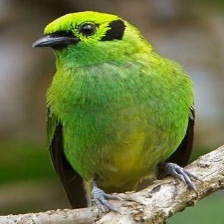
Species: EMERALD TANAGER
Scientific name: TANGARA FLORIDA